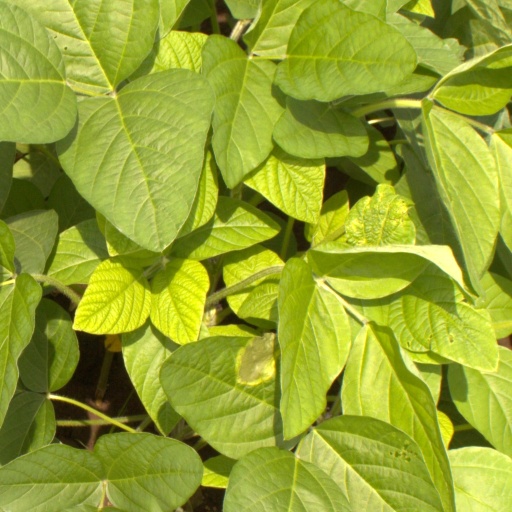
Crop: soybean